Mulaut Abattoir

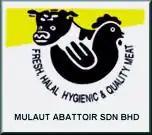
Logo of Mulaut Abattoir

Mulaut Abattoir Sdn Bhd is a slaughterhouse located in Brunei. It processes and supplies halal meat and slaughtering facilities to the public. It also supplies meat to Royal Brunei Airlines catering operations.